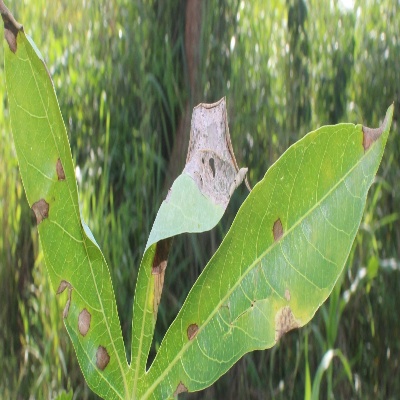
Crop: Cassava
Condition: bacterial blight